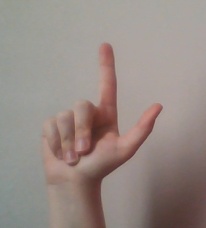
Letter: laam